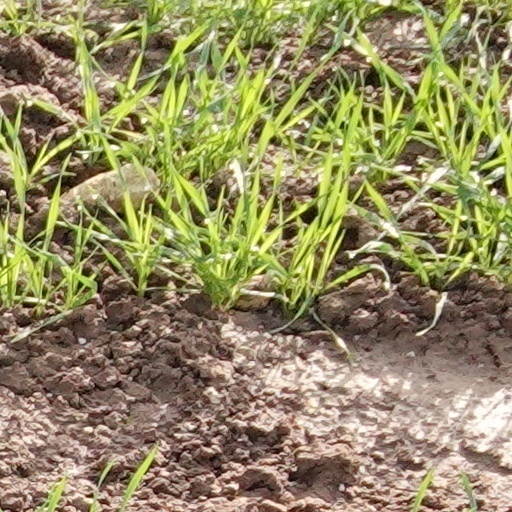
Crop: wheat